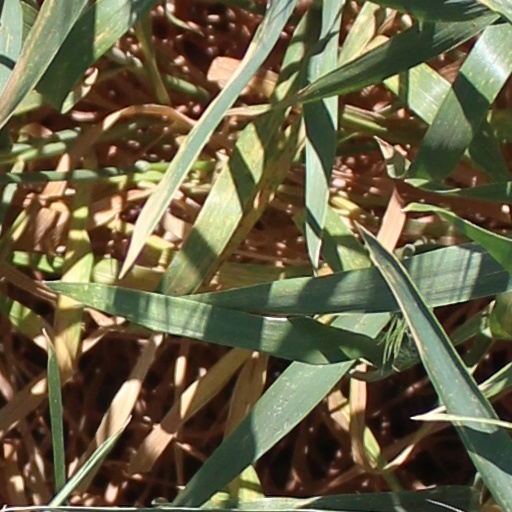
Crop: wheat